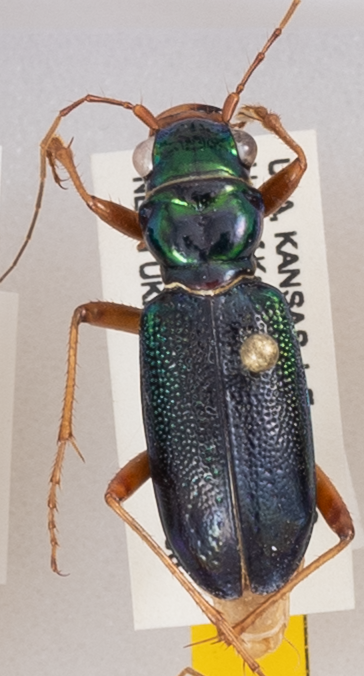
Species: Tetracha virginica
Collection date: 2019-08-06
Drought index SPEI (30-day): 0.494
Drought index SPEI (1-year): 1.69
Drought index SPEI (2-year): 0.738